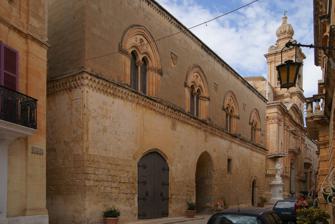
Building: Palazzo Santa Sofia
Country: Unknown
Year built: 1233
This article is about the palace in Mdina, Malta. For the one in Venice, see Ca' d'Oro . Palace in Mdina, Malta Palazzo Santa Sofia Façade of Palazzo Santa Sofia General information Status Intact Type Palace Architectural style Medieval Location Mdina , Malta Coordinates 35°53′11.2″N 14°24′10.9″E / 35.886444°N 14.403028°E / 35.886444; 14.403028 Current tenants Fondazzjoni Patrimonju Malti Construction started 1233 Renovated 20th century Owner Private Technical details Material Limestone Floor count 2 Palazzo Santa Sofia is a palace in Mdina , Malta , located in Villegaignon Street, across the square from the cathedral . Its ground floor was built in 1233, and it is believed to be the oldest surviving building in the city. The upper floor is of a much later construction, being built in the 20th century. History The ground floor of Palazzo Santa Sofia was built in the 13th century, and the date 1233 is inscribed on the moulding of one of its windows. The upper floor was built sometime after 1938. The building was periodically rented and used as a school run by Roman Catholic nuns. Today, the palace is privately owned, and it is managed by a local heritage foundation Fondazzjoni Patrimonju Malti . It is not open to the general public, although it can be hired for dinner or cocktail parties, lectures or other events. The palace is scheduled as a Grade 1 national monument, and also listed in the National Inventory of the Cultural Property of the Maltese Islands . Architecture The narrow street Palazzo Santa Sofia originally had a single story, and was built around a central courtyard. The main doorway to the palace was originally through an arched passageway known as a siqifah , which led to the courtyard. The passageway was eventually converted into a narrow street called Triq Santa Sofia (Santa Sofia Street). The façade of the ground floor is rather plain, and it contains two doors with the passageway in between. A two-tiered palline losanghe cornice separates the ground floor from the first floor. This cornice is similar to the one at the nearby Palazzo Falson . The more recent upper floor is characterized by four ornate mullioned windows, and a one-tiered palline losanghe cornice is located at the roof level. A number of coats of arms can be found on both floors of the façade. References Wikimedia Commons has media related to Palazzo Santa Sofia .